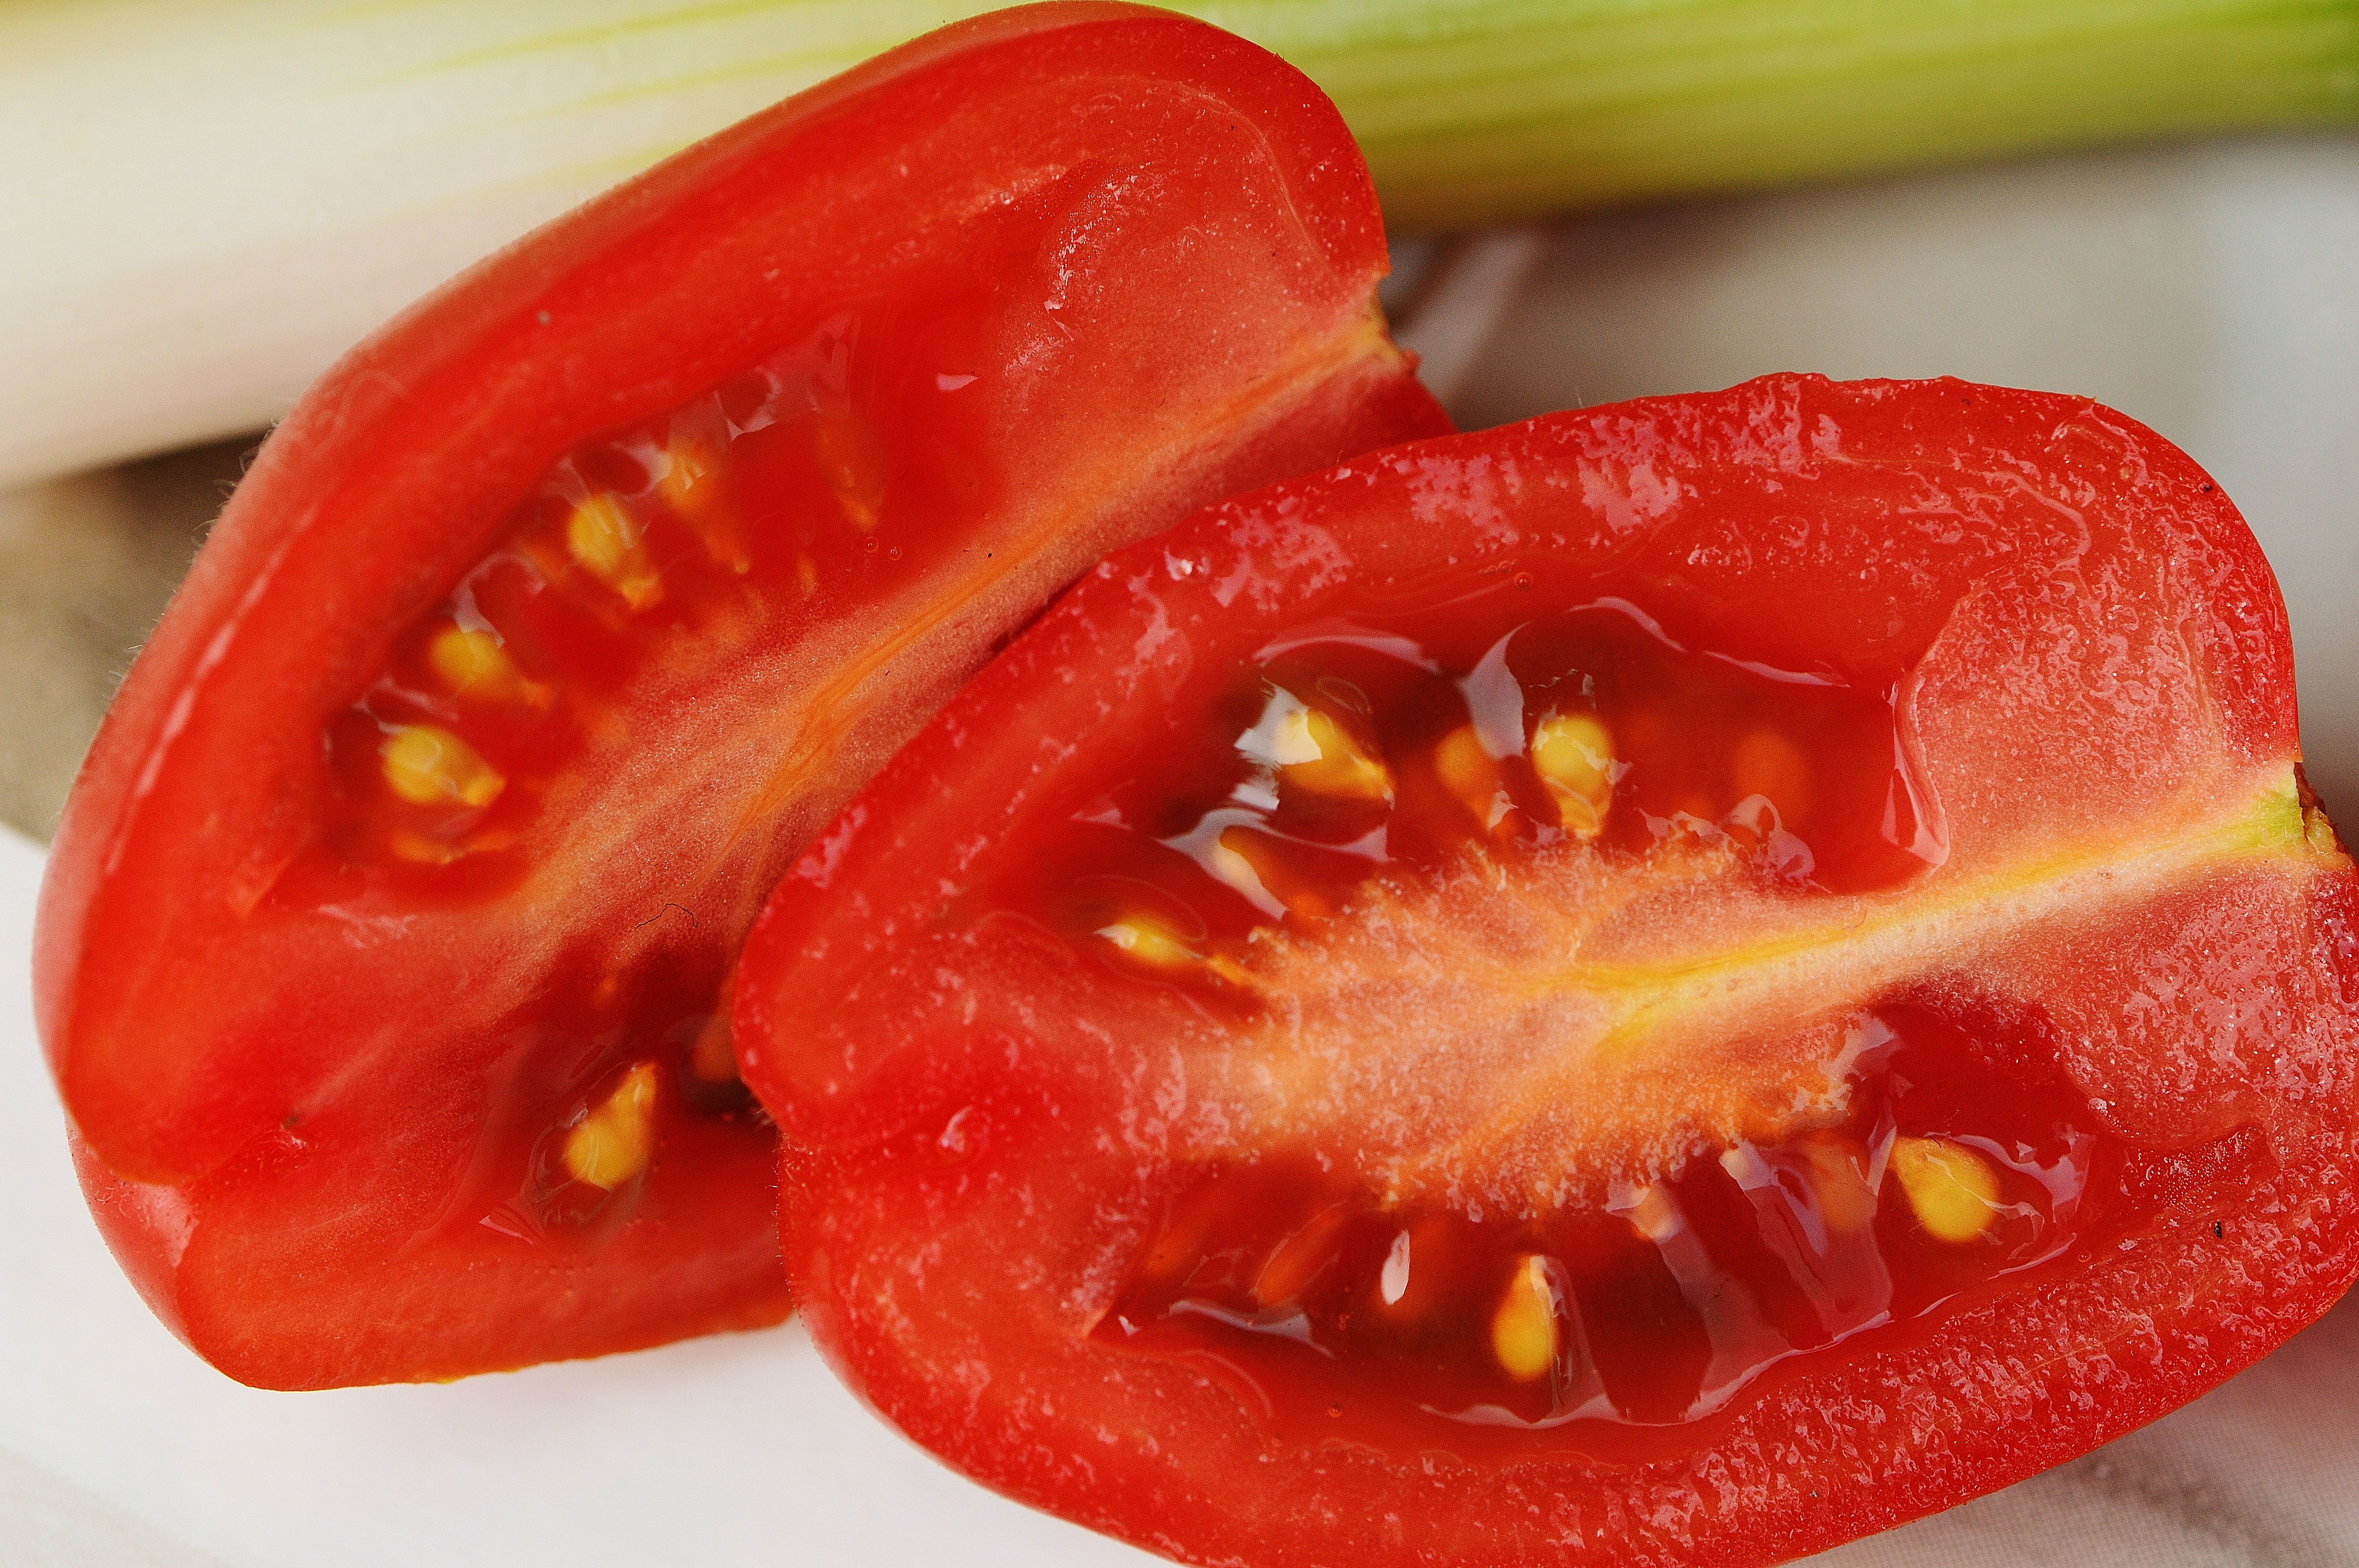
plant, fruit, flower, food, green, red, produce, vegetable, healthy, eat, tomato, vegetables, bright, peppers, bell pepper, tomatoes, vitamins, frisch, bless you, flowering plant, spring onions, chili pepper, cayenne pepper, land plant, potato and tomato genus, peperoncini, bell peppers and chili peppers, pimiento